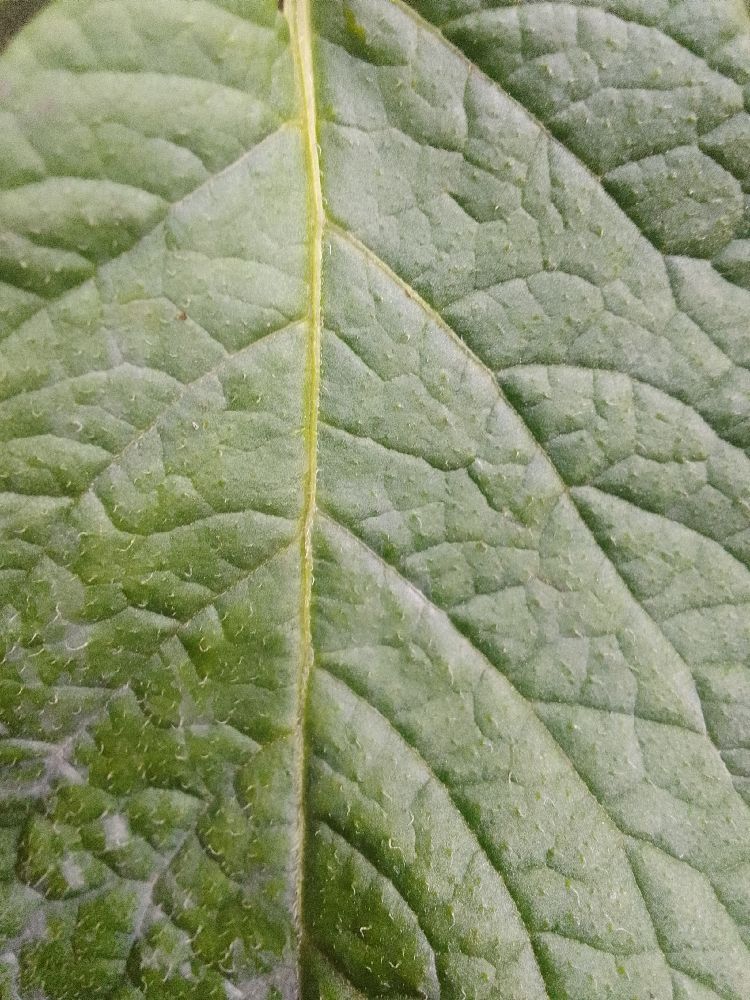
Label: Healthy